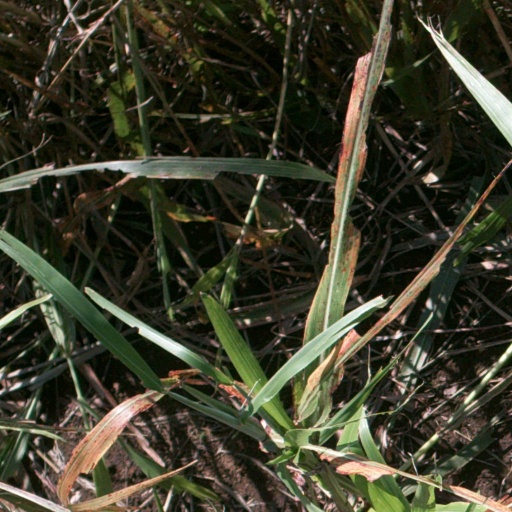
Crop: sorghum